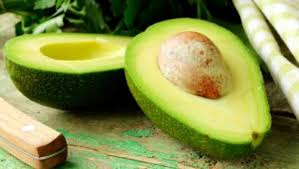
Label: Avocado